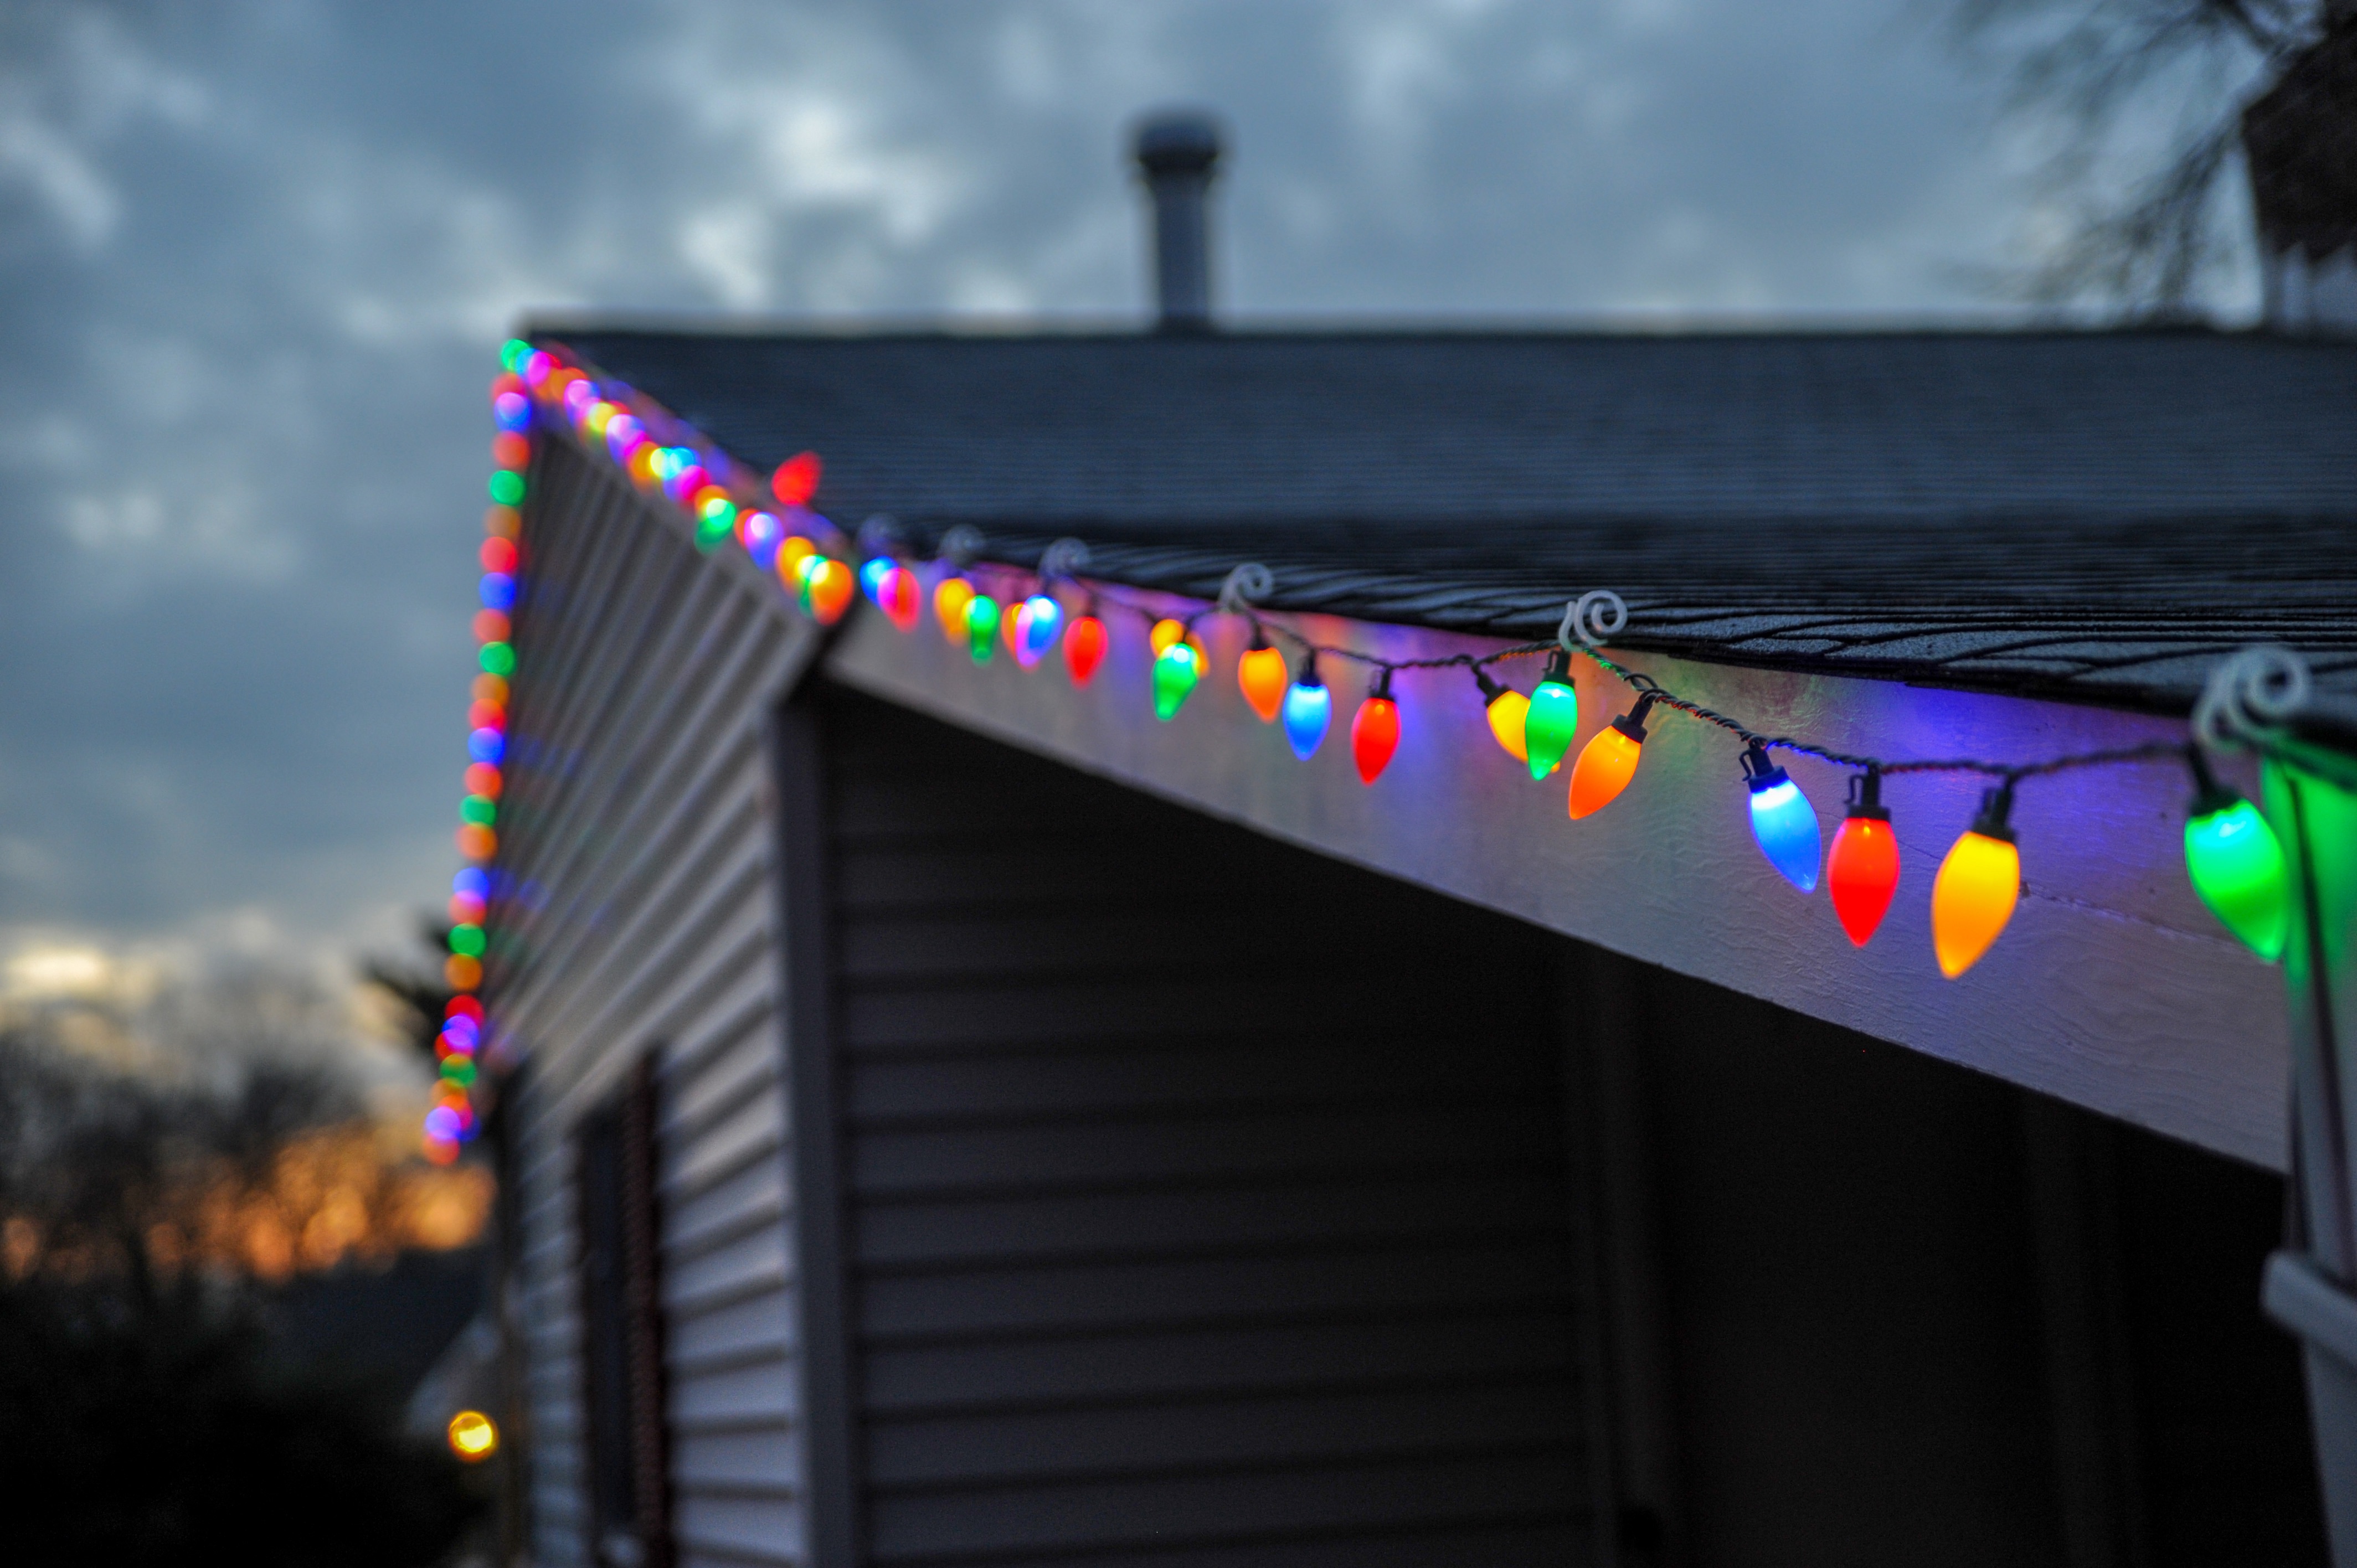
light, house, line, color, blue, colorful, signage, lighting, fairy light, shape